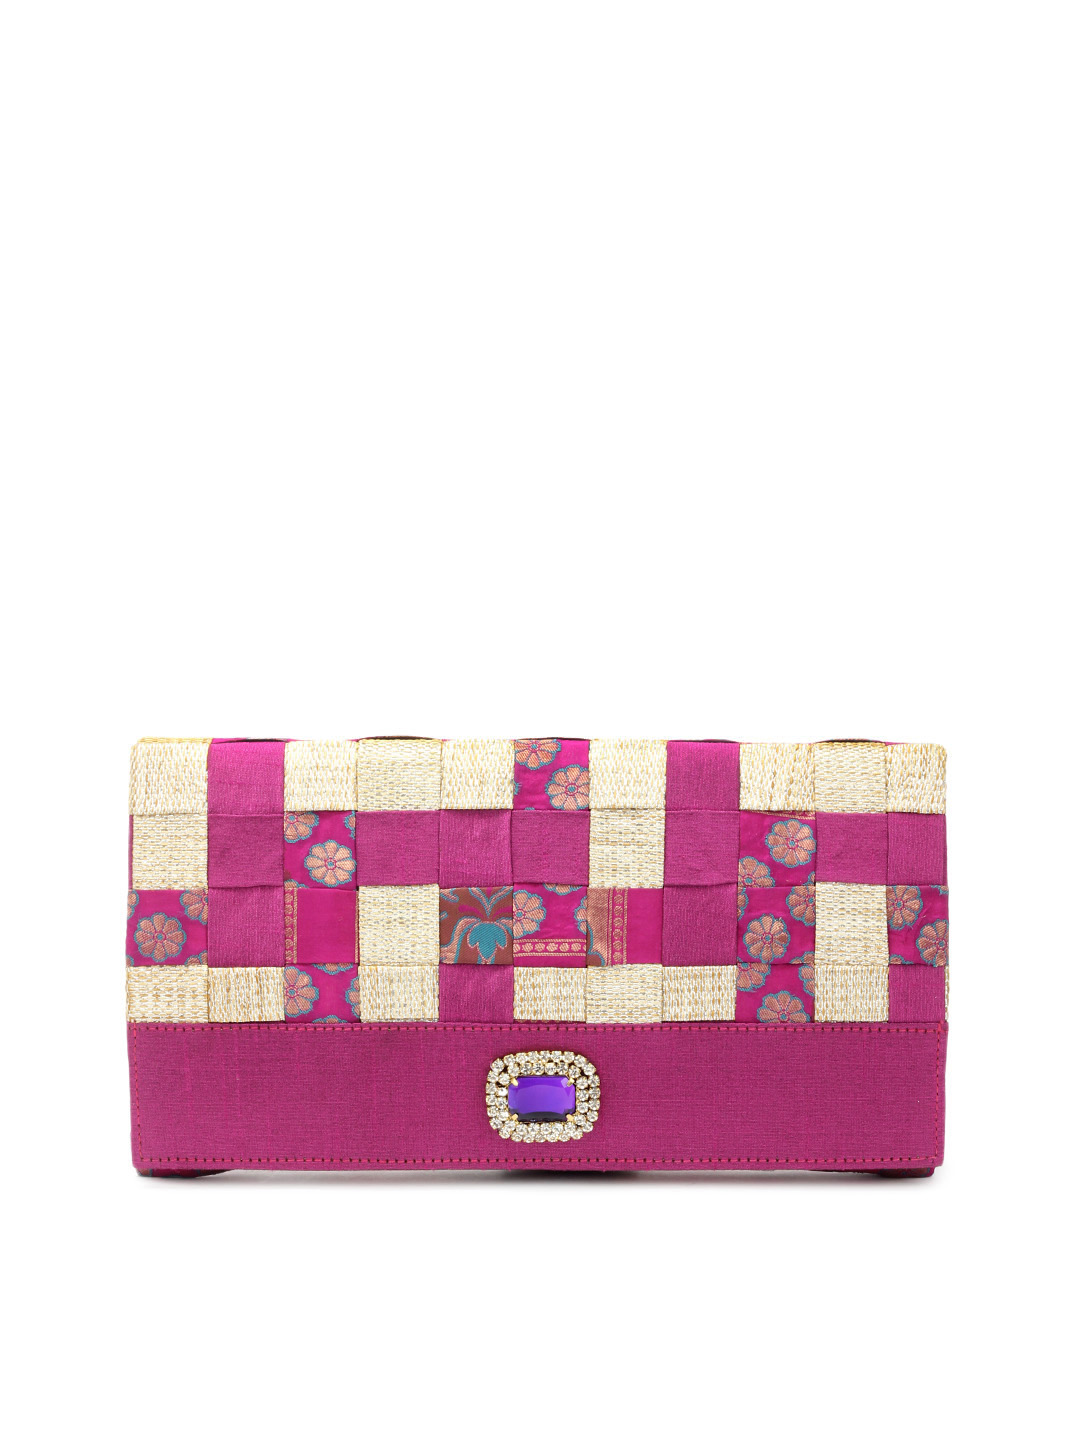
Rocia Women Purple Clutch
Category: Accessories / Bags / Clutches
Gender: Women
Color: Pink
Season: Summer 2012
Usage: Casual